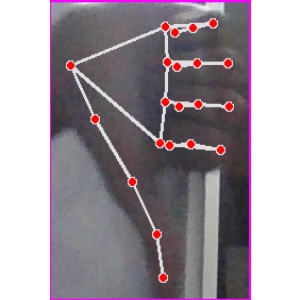
अक्षर: फ